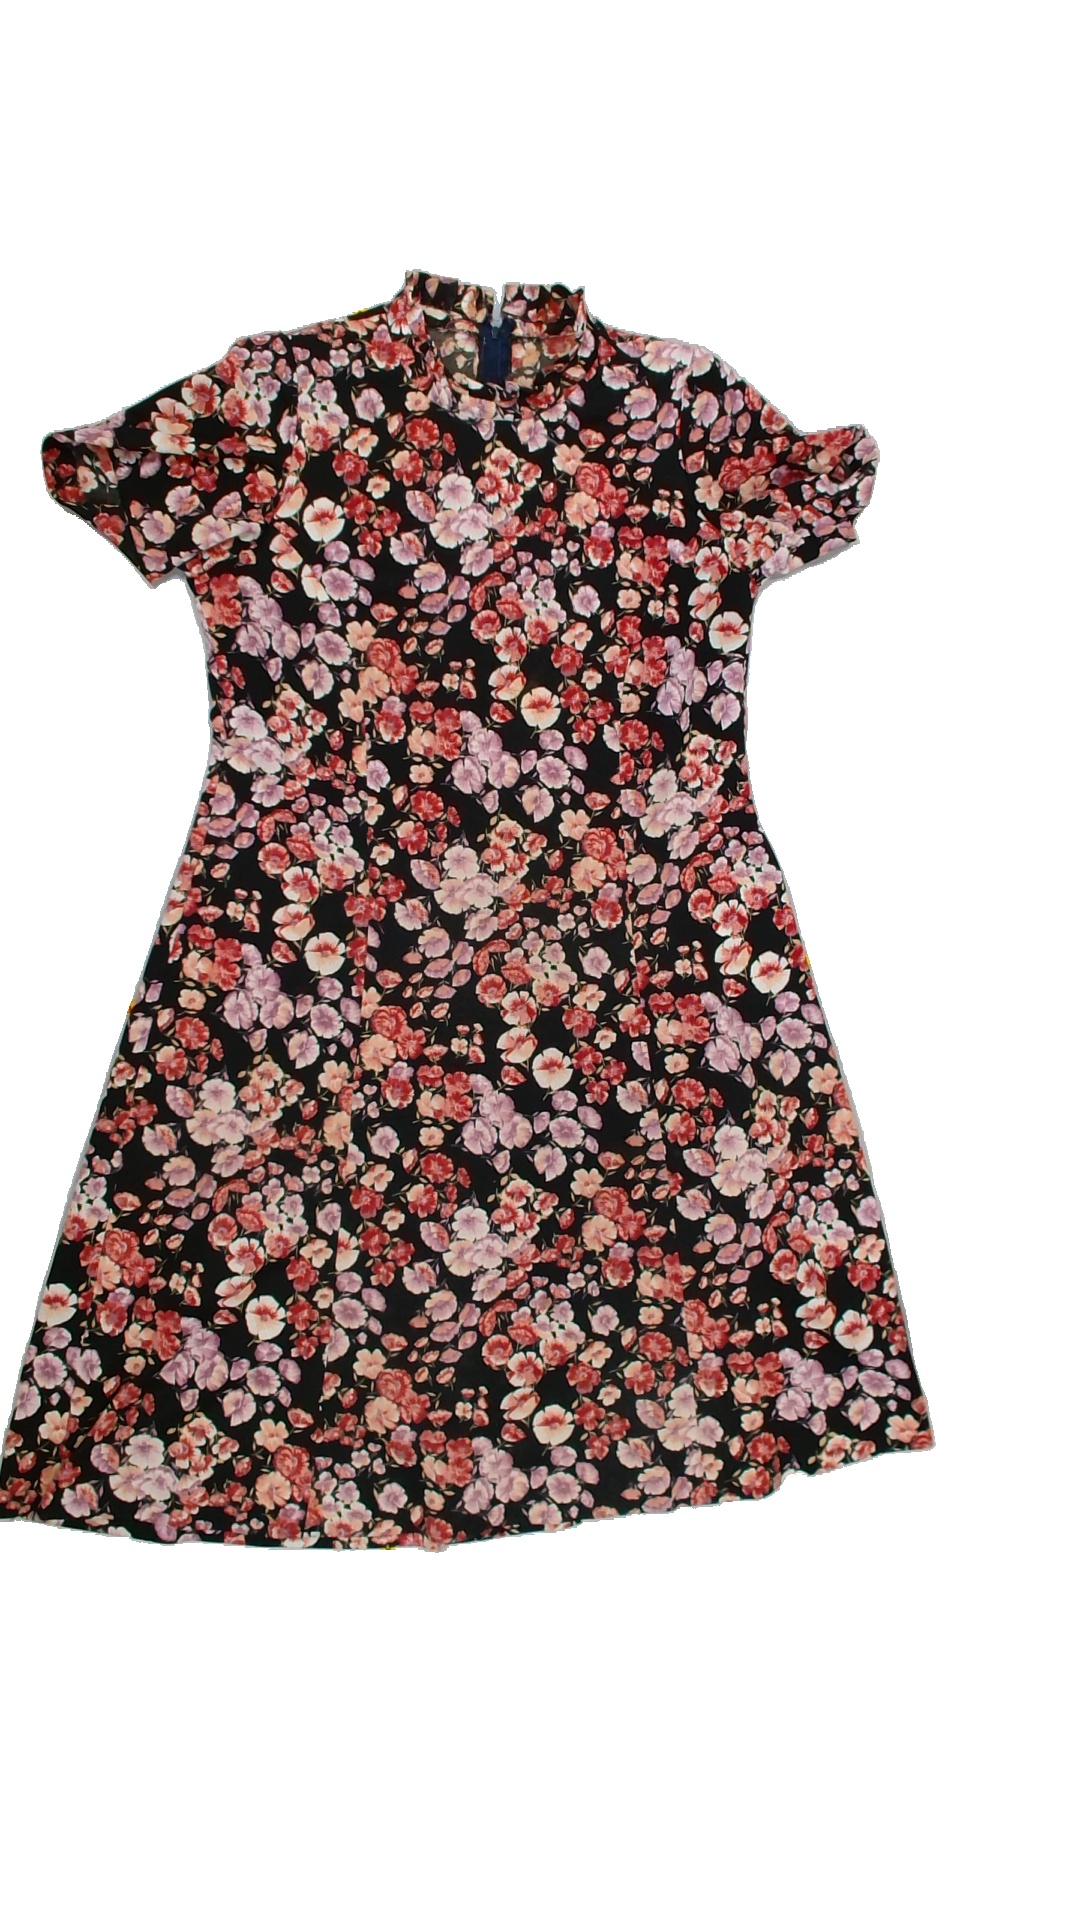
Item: Dress (Ladies)
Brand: Not Applicable
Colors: Multicolor, Pink, Black, Purple
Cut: Collar
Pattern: Floral print
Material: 100% poly
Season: All
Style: No trend
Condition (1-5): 2
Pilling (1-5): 2
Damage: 0
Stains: Yes
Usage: Export
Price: <50